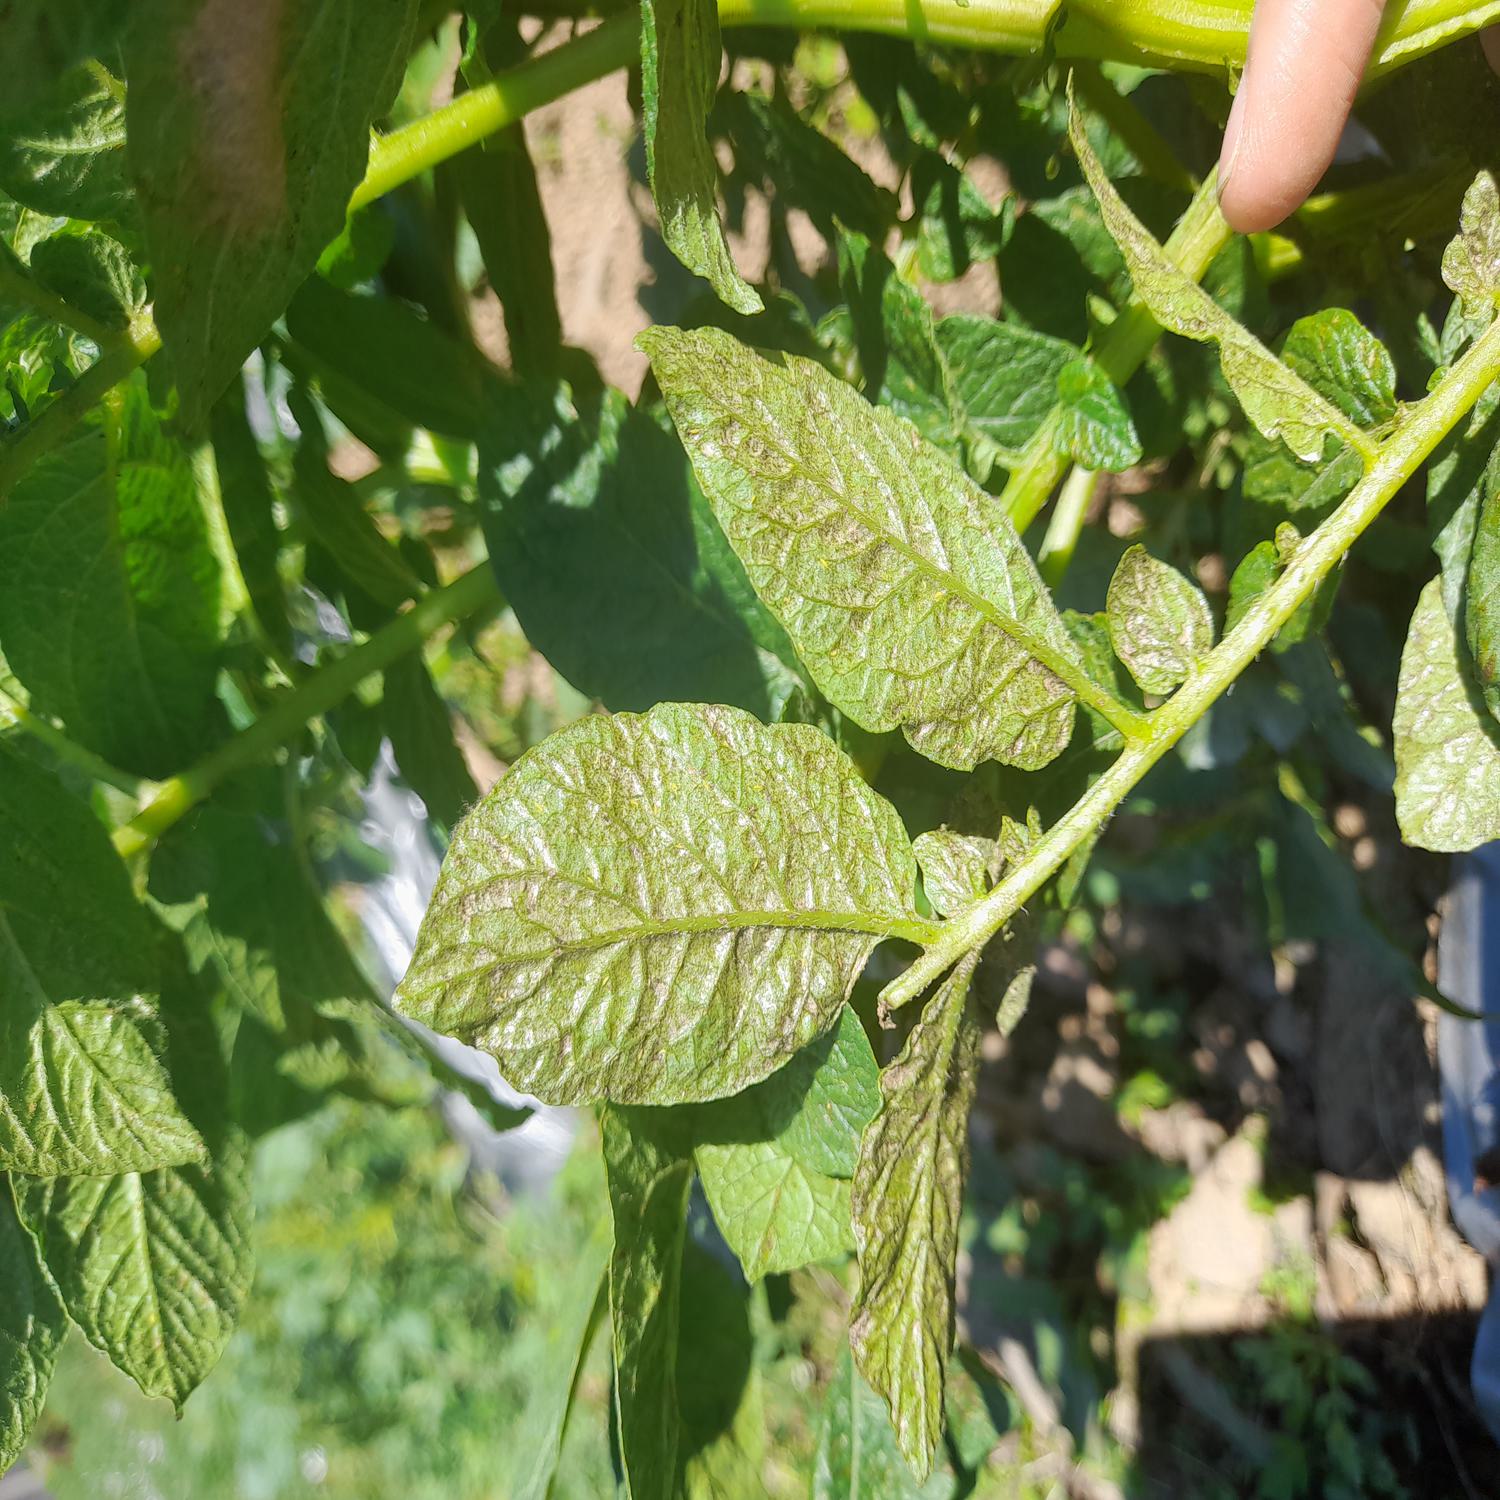
Label: Pest